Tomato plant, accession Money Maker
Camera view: vertical (180 deg); turntable rotation: 0 degrees
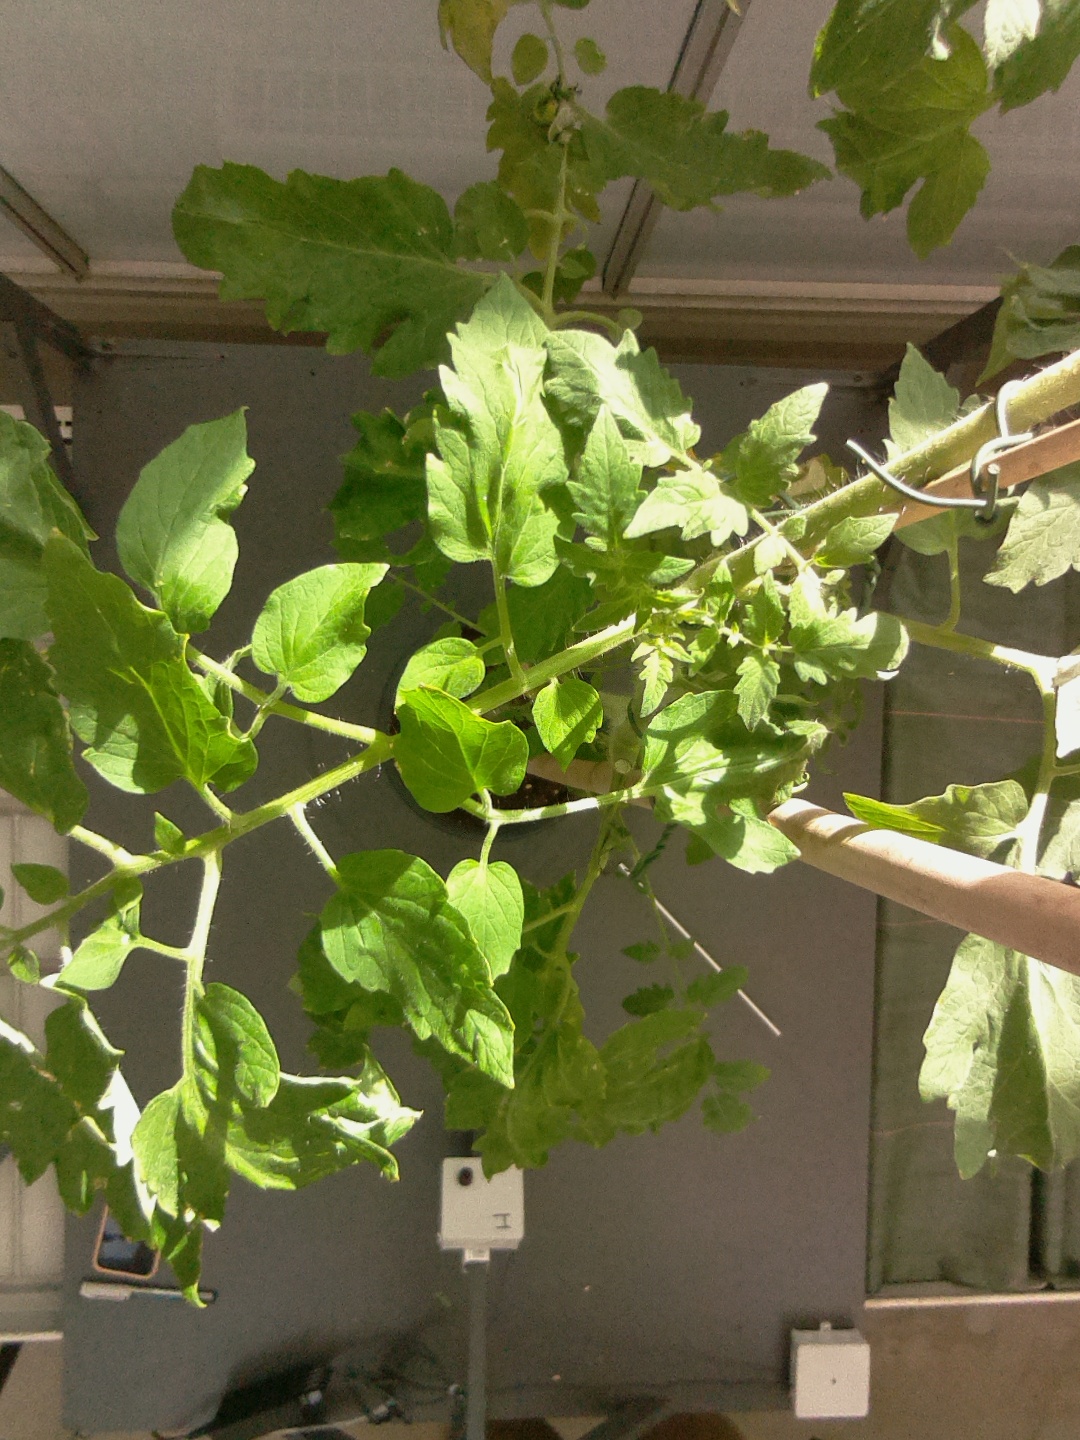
BBCH growth stage 78: 80% -90% of final fruit size